Maukharis of Kannauj

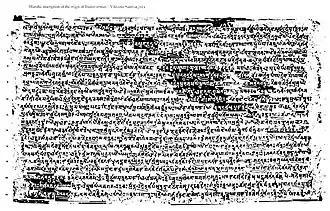
The Harahara inscription of Ishanavarman. The inscription, dated to Vikrama Samvat 610 (ie 554 CE), record the genealogy of the Maukharis.

The Maukhari kings were patrons of poets and writers and many literary works were composed during their reign. Various seals and inscriptions are known, such as the Asirgarh seal inscription of Sharvavarman, or the Haraha inscription of Isanavarman, discovered near the village of Harara in the Barabanki district, Uttar Pradesh and dated to Vikrama Samvat 610 (ie 554 CE), which record the genealogy of the Maukharis.